Ethiopia

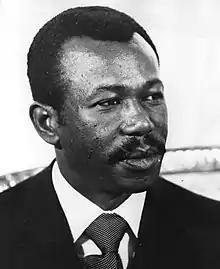

Haile Selassie's rule ended on 12 September 1974, when he was deposed by the Derg, a committee made up of military and police officers. After the execution of 60 former government and military officials, the new Provisional Military Administrative Council abolished the monarchy in March 1975 and established Ethiopia as a Marxist-Leninist state. The abolition of feudalism, increased literacy, nationalization, and sweeping land reform including the resettlement and villagization from the Ethiopian Highlands became priorities.